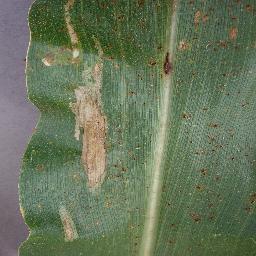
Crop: corn
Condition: (maize)_northern_blight